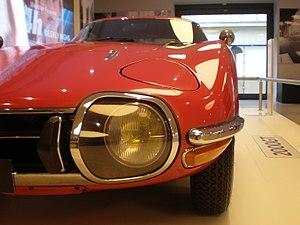
Un des optiques de la Toyota 2000GT. Exposée dans un point de vente Toyota aux Champs Elysées.
La Toyota 2000 GT est un véhicule automobile sportif de la marque Toyota produit de 1967 à 1970. De conception très moderne, elle regroupe toutes les techniques de pointe en matière automobile de l'époque. C'est notamment la première automobile japonaise de série équipée de quatre freins à disques, de quatre suspensions indépendantes, d'un moteur à double arbre à cames en tête et d'une direction à crémaillère.